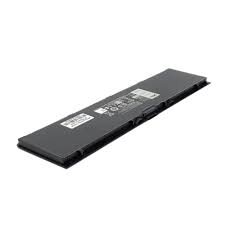
Waste category: battery